Barrow-in-Furness

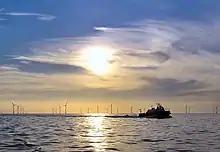
Barrow Offshore Wind Farm

In the 2021 census 53.1% of the Borough of Barrow's population stated themselves as being Christian. People stating no religion or chose not to state totalled 45.5% combined. Other religious groups represented 1.4% of the population, with Islam and Buddhism prevailing as the first and second most common groups. Conishead Priory, the first Kadampa Buddhist centre in the west, is home to around 100 Buddhists and is located off the Barrow to Ulverston Coast Road. Historically Barrow was home to a notable Ashkenazi Jewish community that peaked in size during the 1930s with a synagogue in the town. Nonetheless, it closed in 1974 and less than 20 Jews were recorded by the 2021 census.